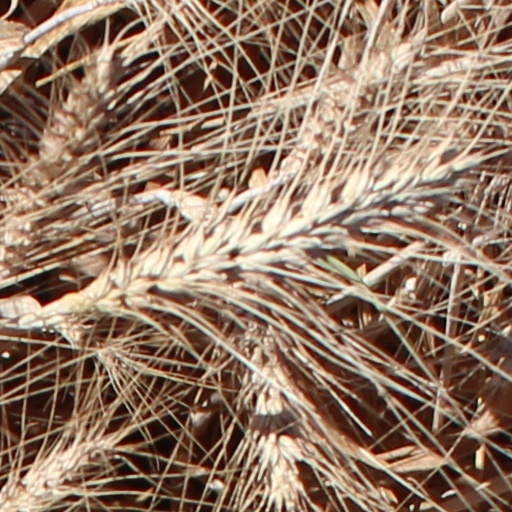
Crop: wheat